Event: Nepal Earthquake
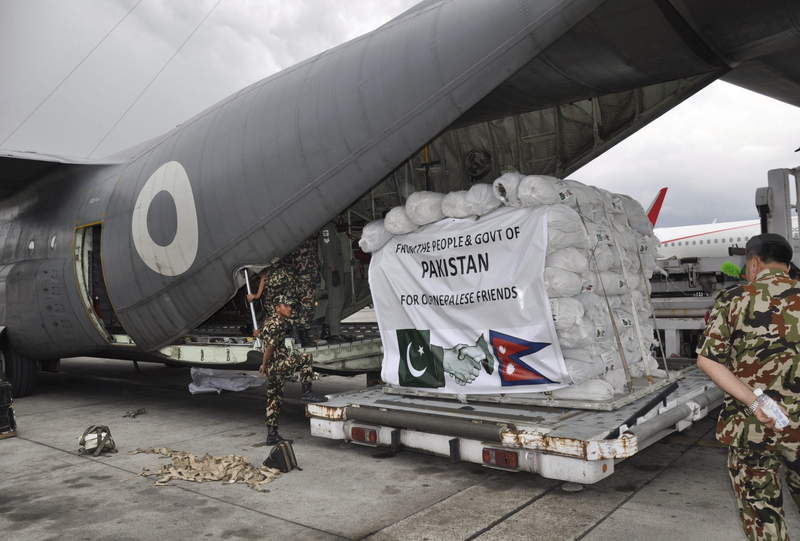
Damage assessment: no_damage